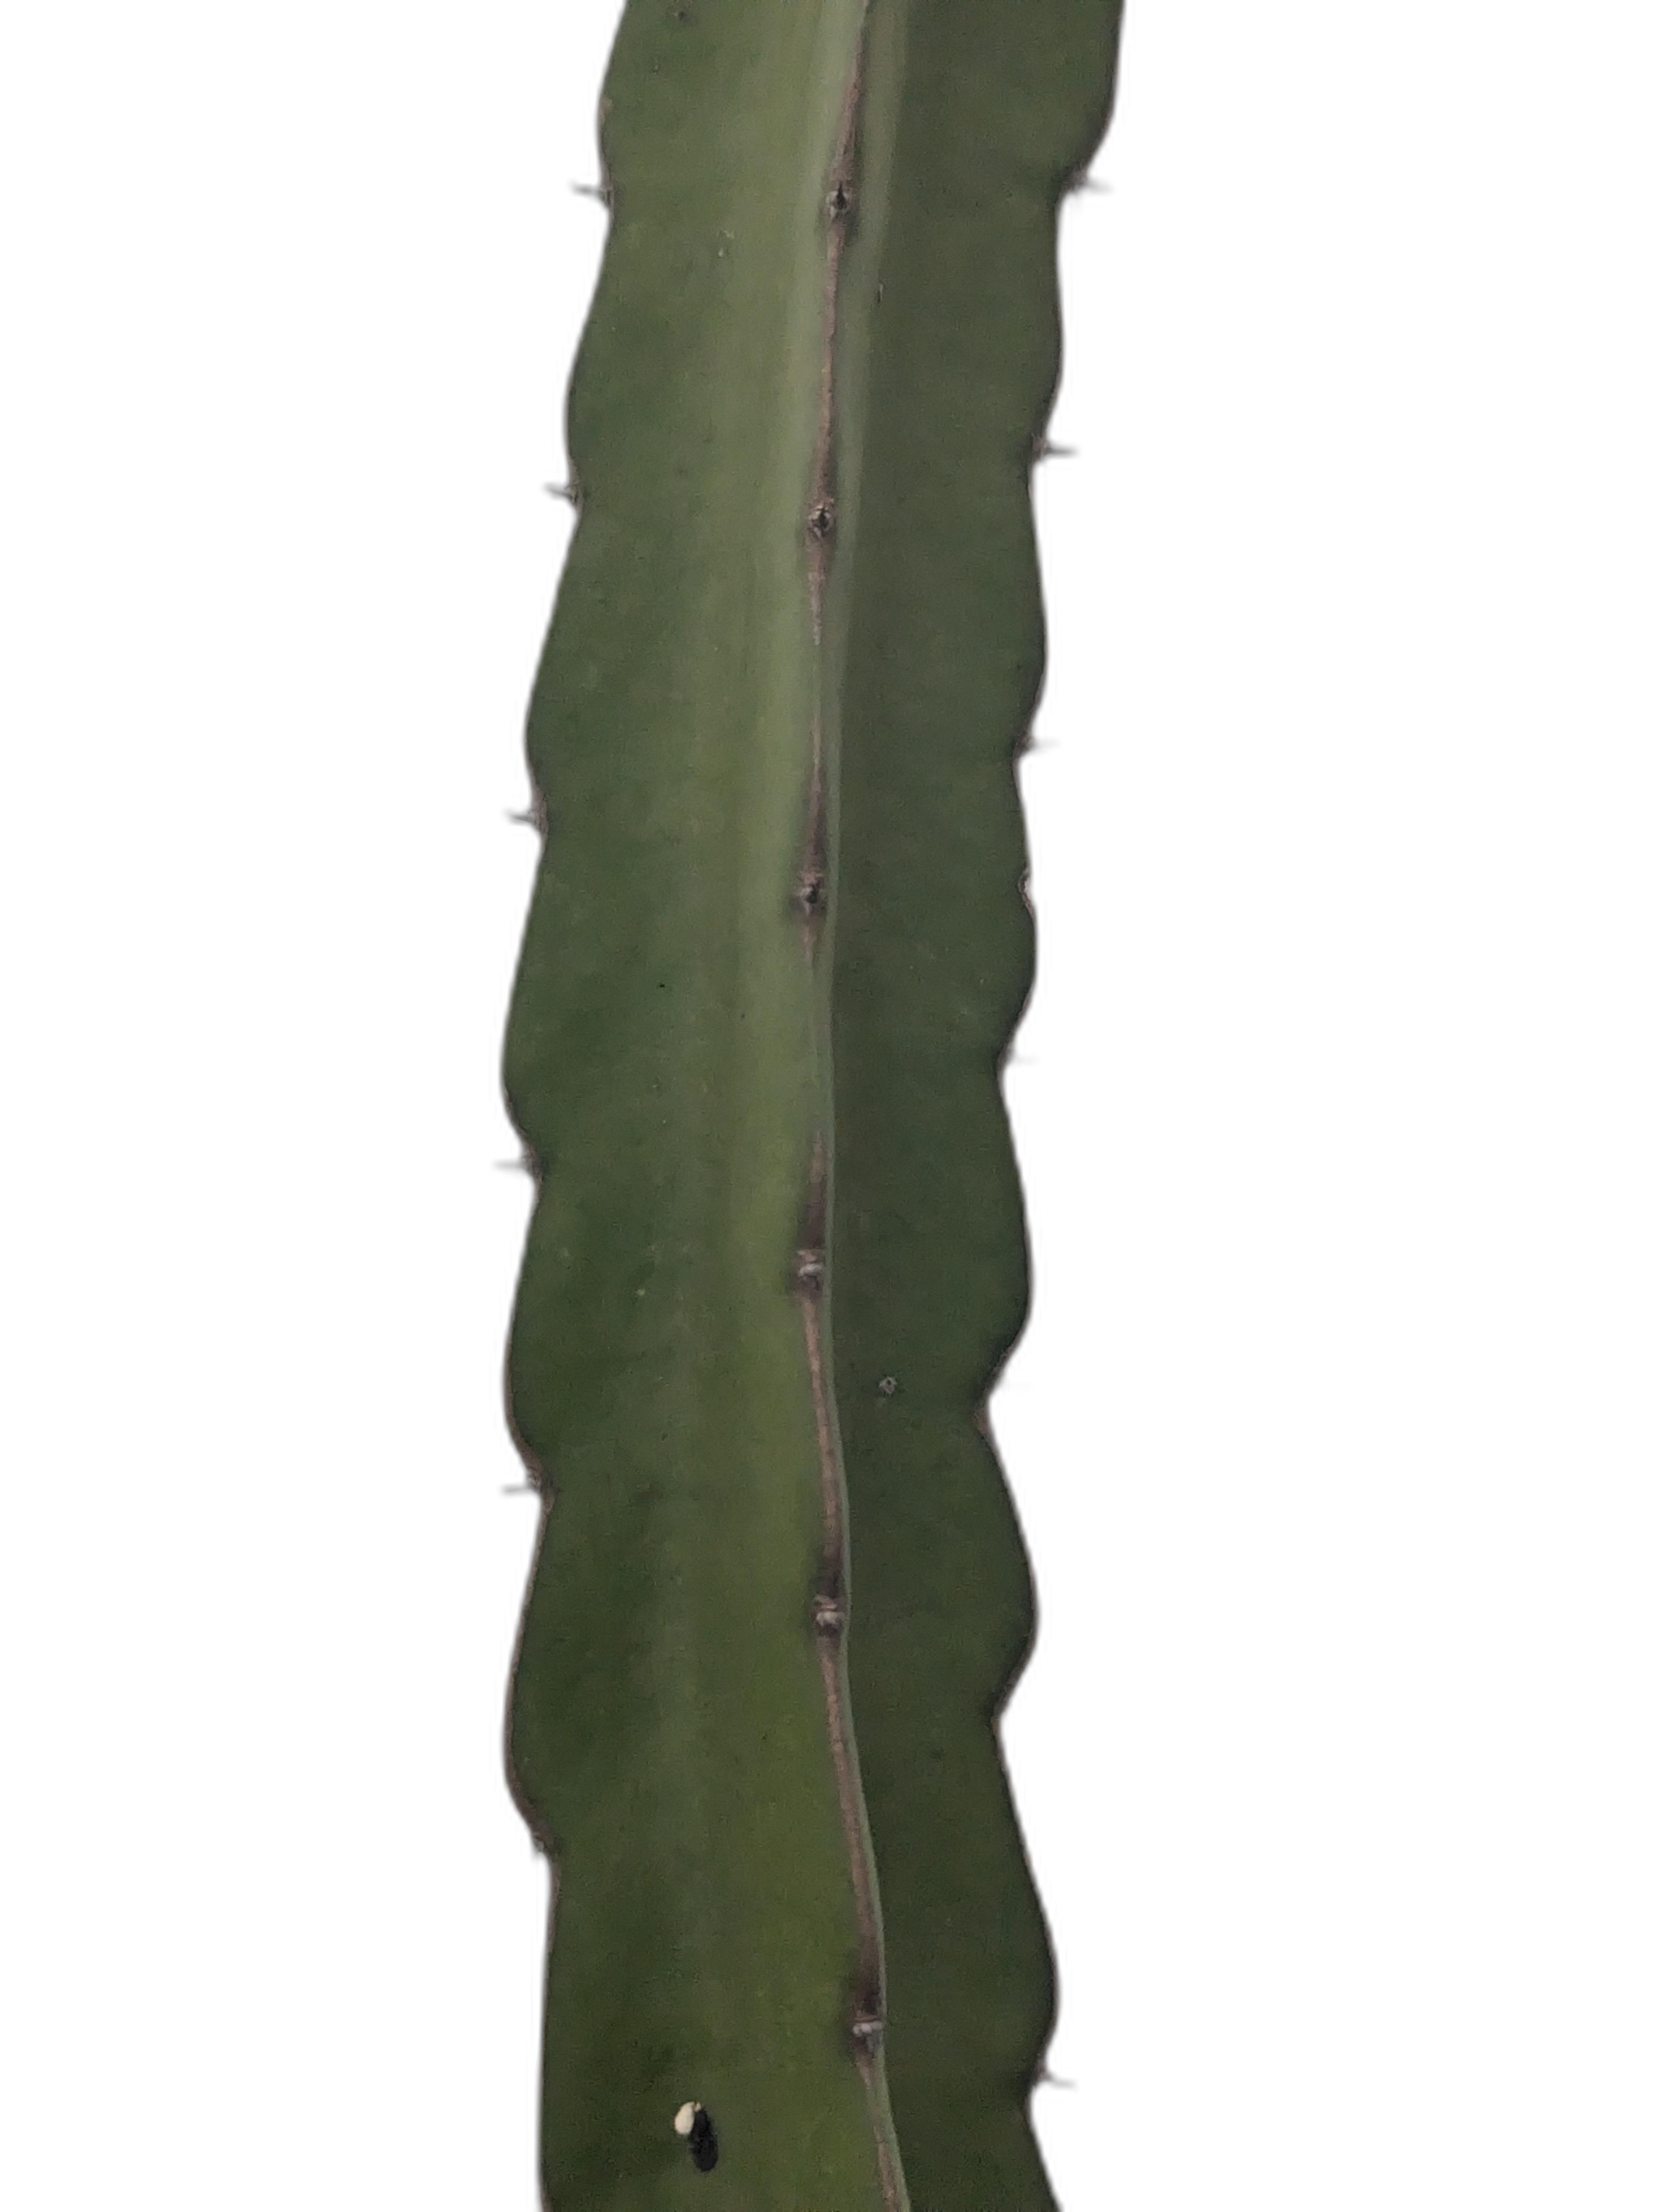
Label: Good leaf